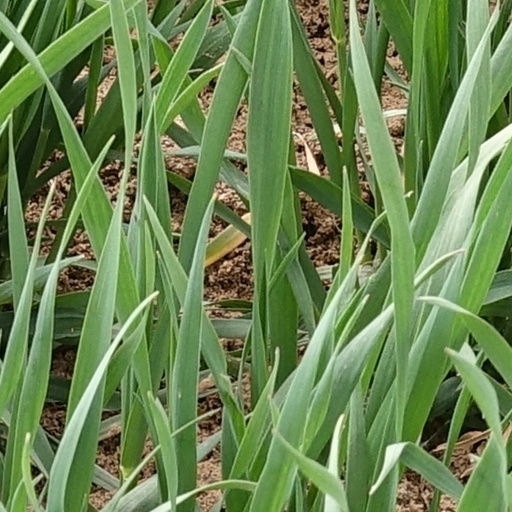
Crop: wheat